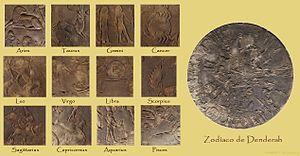
Le signe astrologique des Poissons, de symbole ♓︎, est lié aux personnes nées entre le 19 février et le 20 mars en astrologie tropicale. Il correspond pour celle-ci à un angle compris entre 330 et 360 degrés comptés sur l'écliptique à partir du point vernal. Il est associé à la constellation du même nom en astrologie sidérale.
Les Poissons sont une constellation du zodiaque traversée par le Soleil du 12 mars au 18 avril. Dans l'ordre du zodiaque, elle se situe entre le Verseau à l'ouest et le Bélier à l'est. Bien qu’assez grande, elle découpe un pan du ciel éloigné du plan de la Voie lactée et ne contient que peu d’étoiles visibles, toutes assez peu lumineuses.
Le zodiaque de Dendérah est un bas-relief célèbre de l'Égypte antique représentant la voûte céleste et ses constellations. Il était placé au plafond d'une chapelle dédiée à Osiris, située sur le toit du temple d'Hathor à Dendérah.